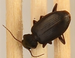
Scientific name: Calathus advena
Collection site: Rocky Mountains NEON (RMNP), plot RMNP_014